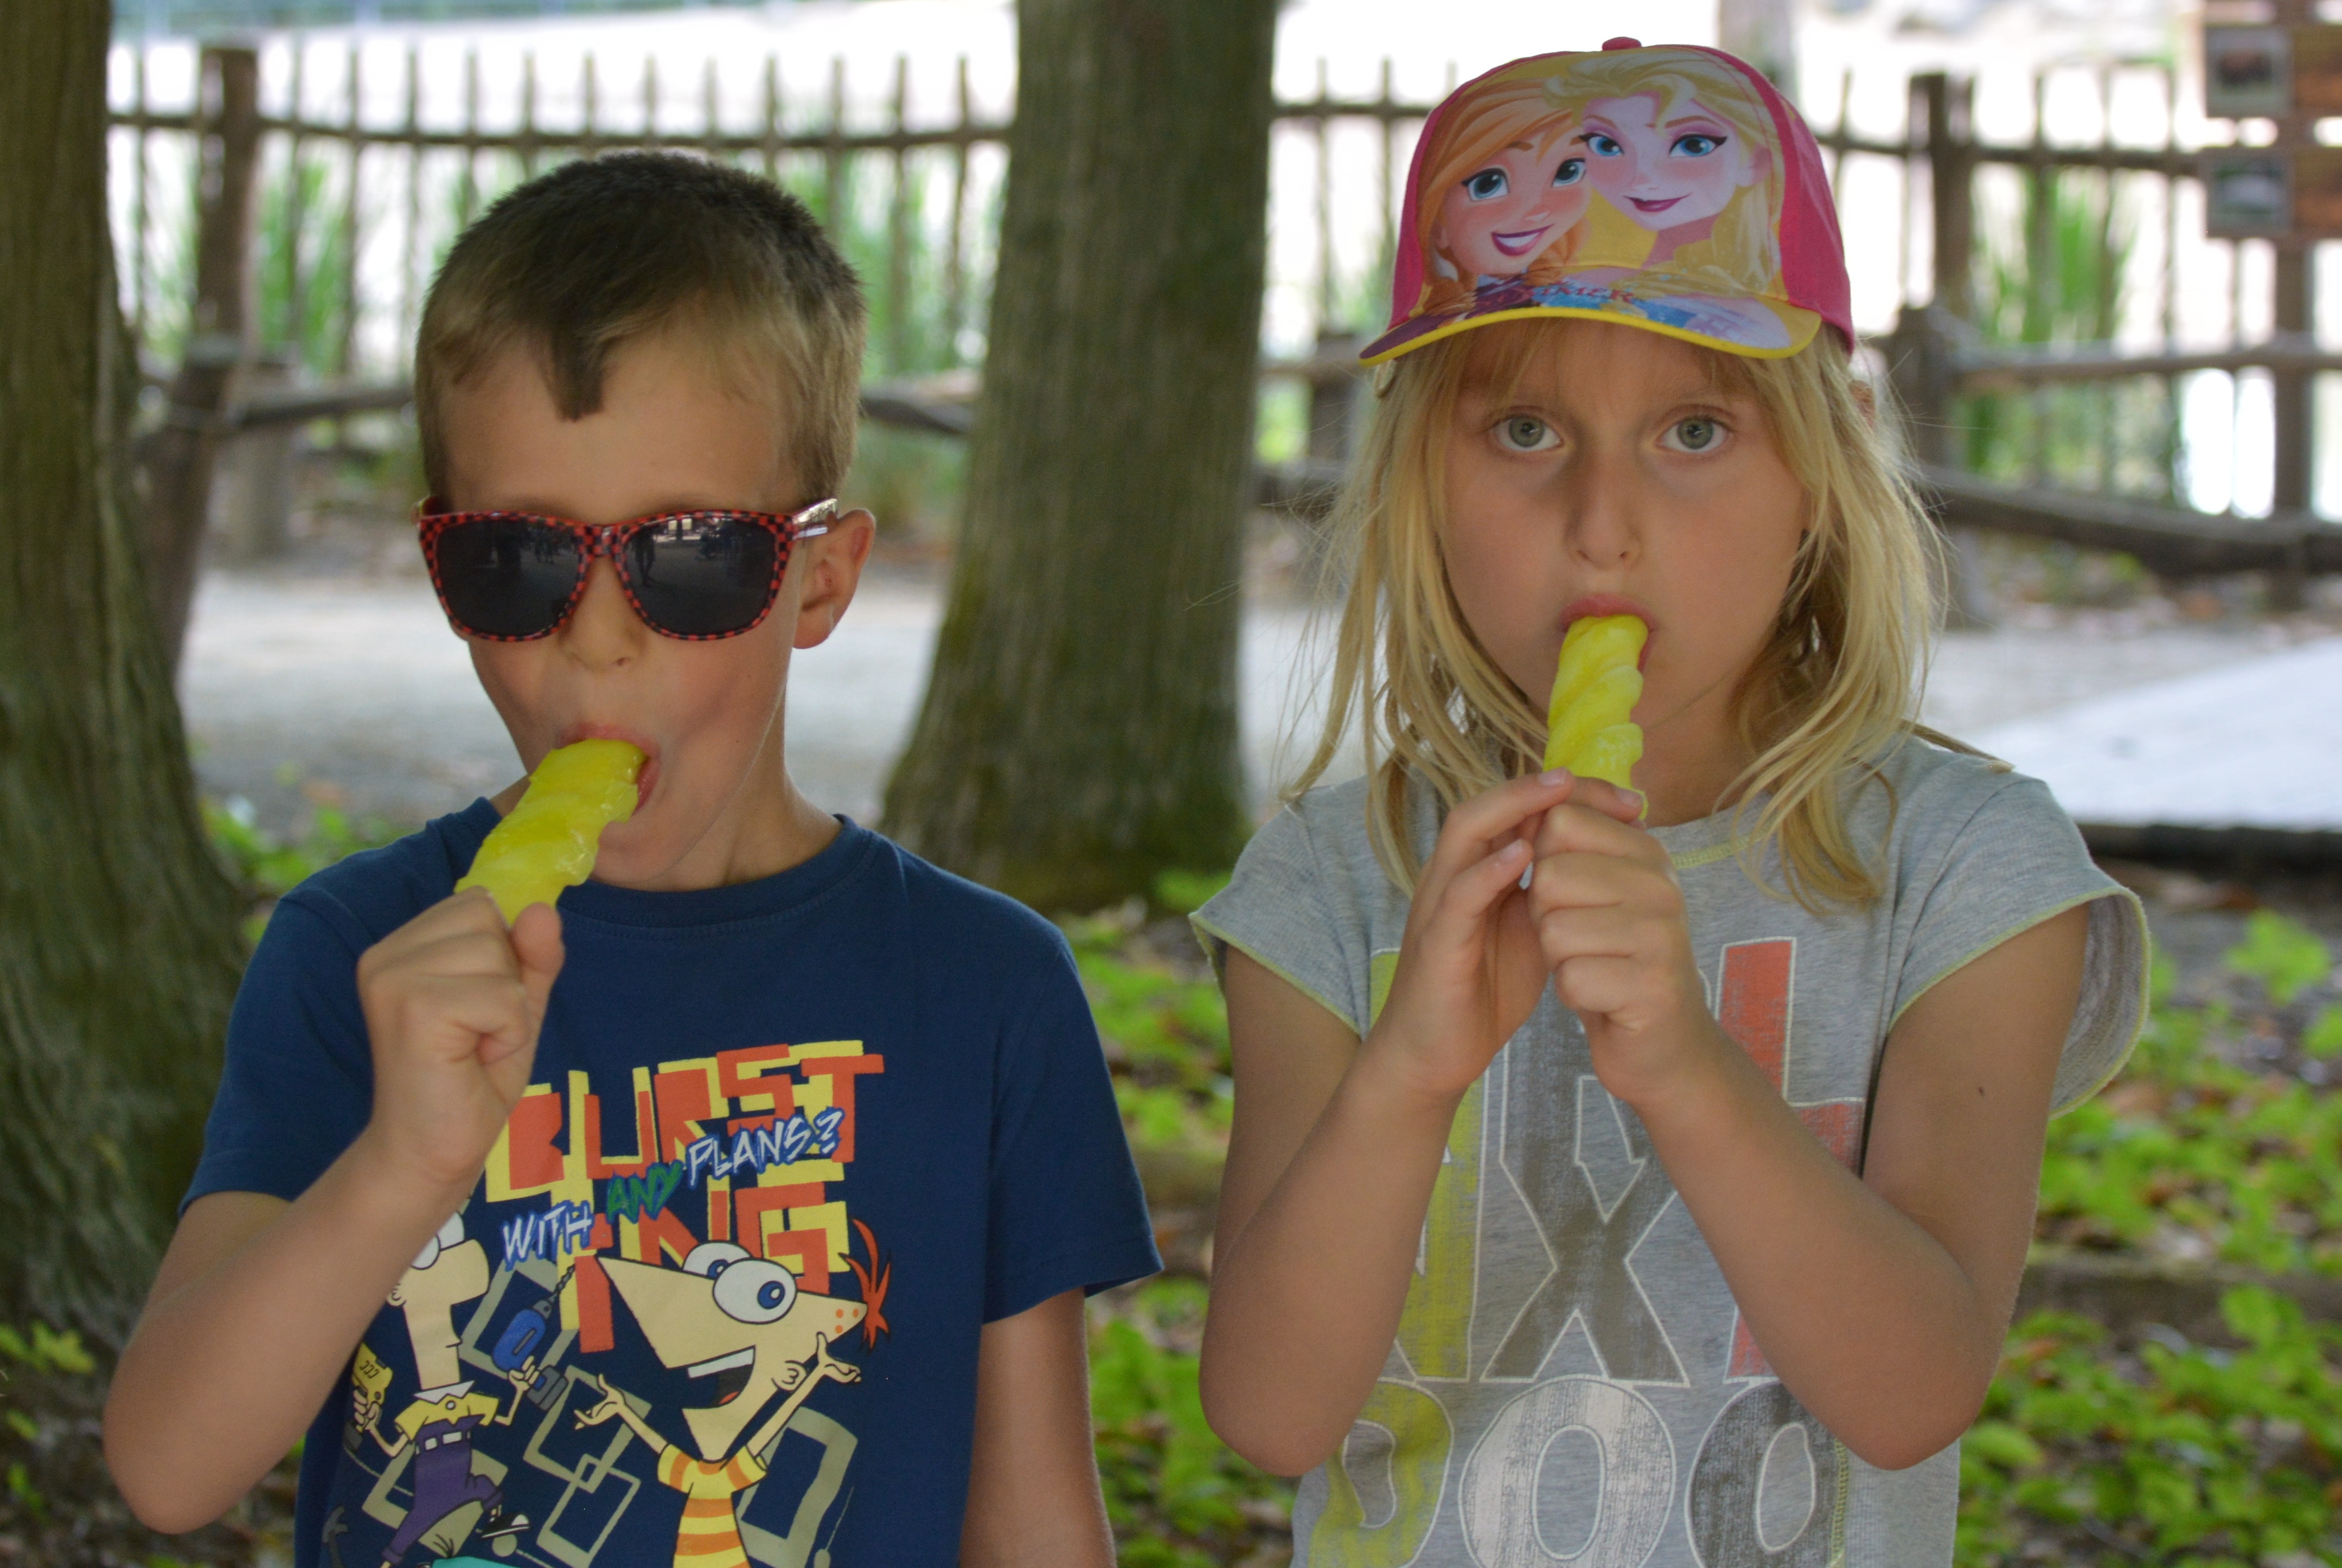
people, girl, play, boy, vacation, spring, child, ice cream, season, children, fun, toddler, party, day